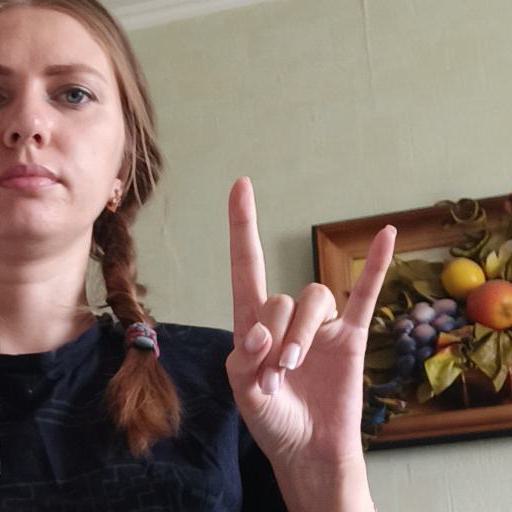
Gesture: rock